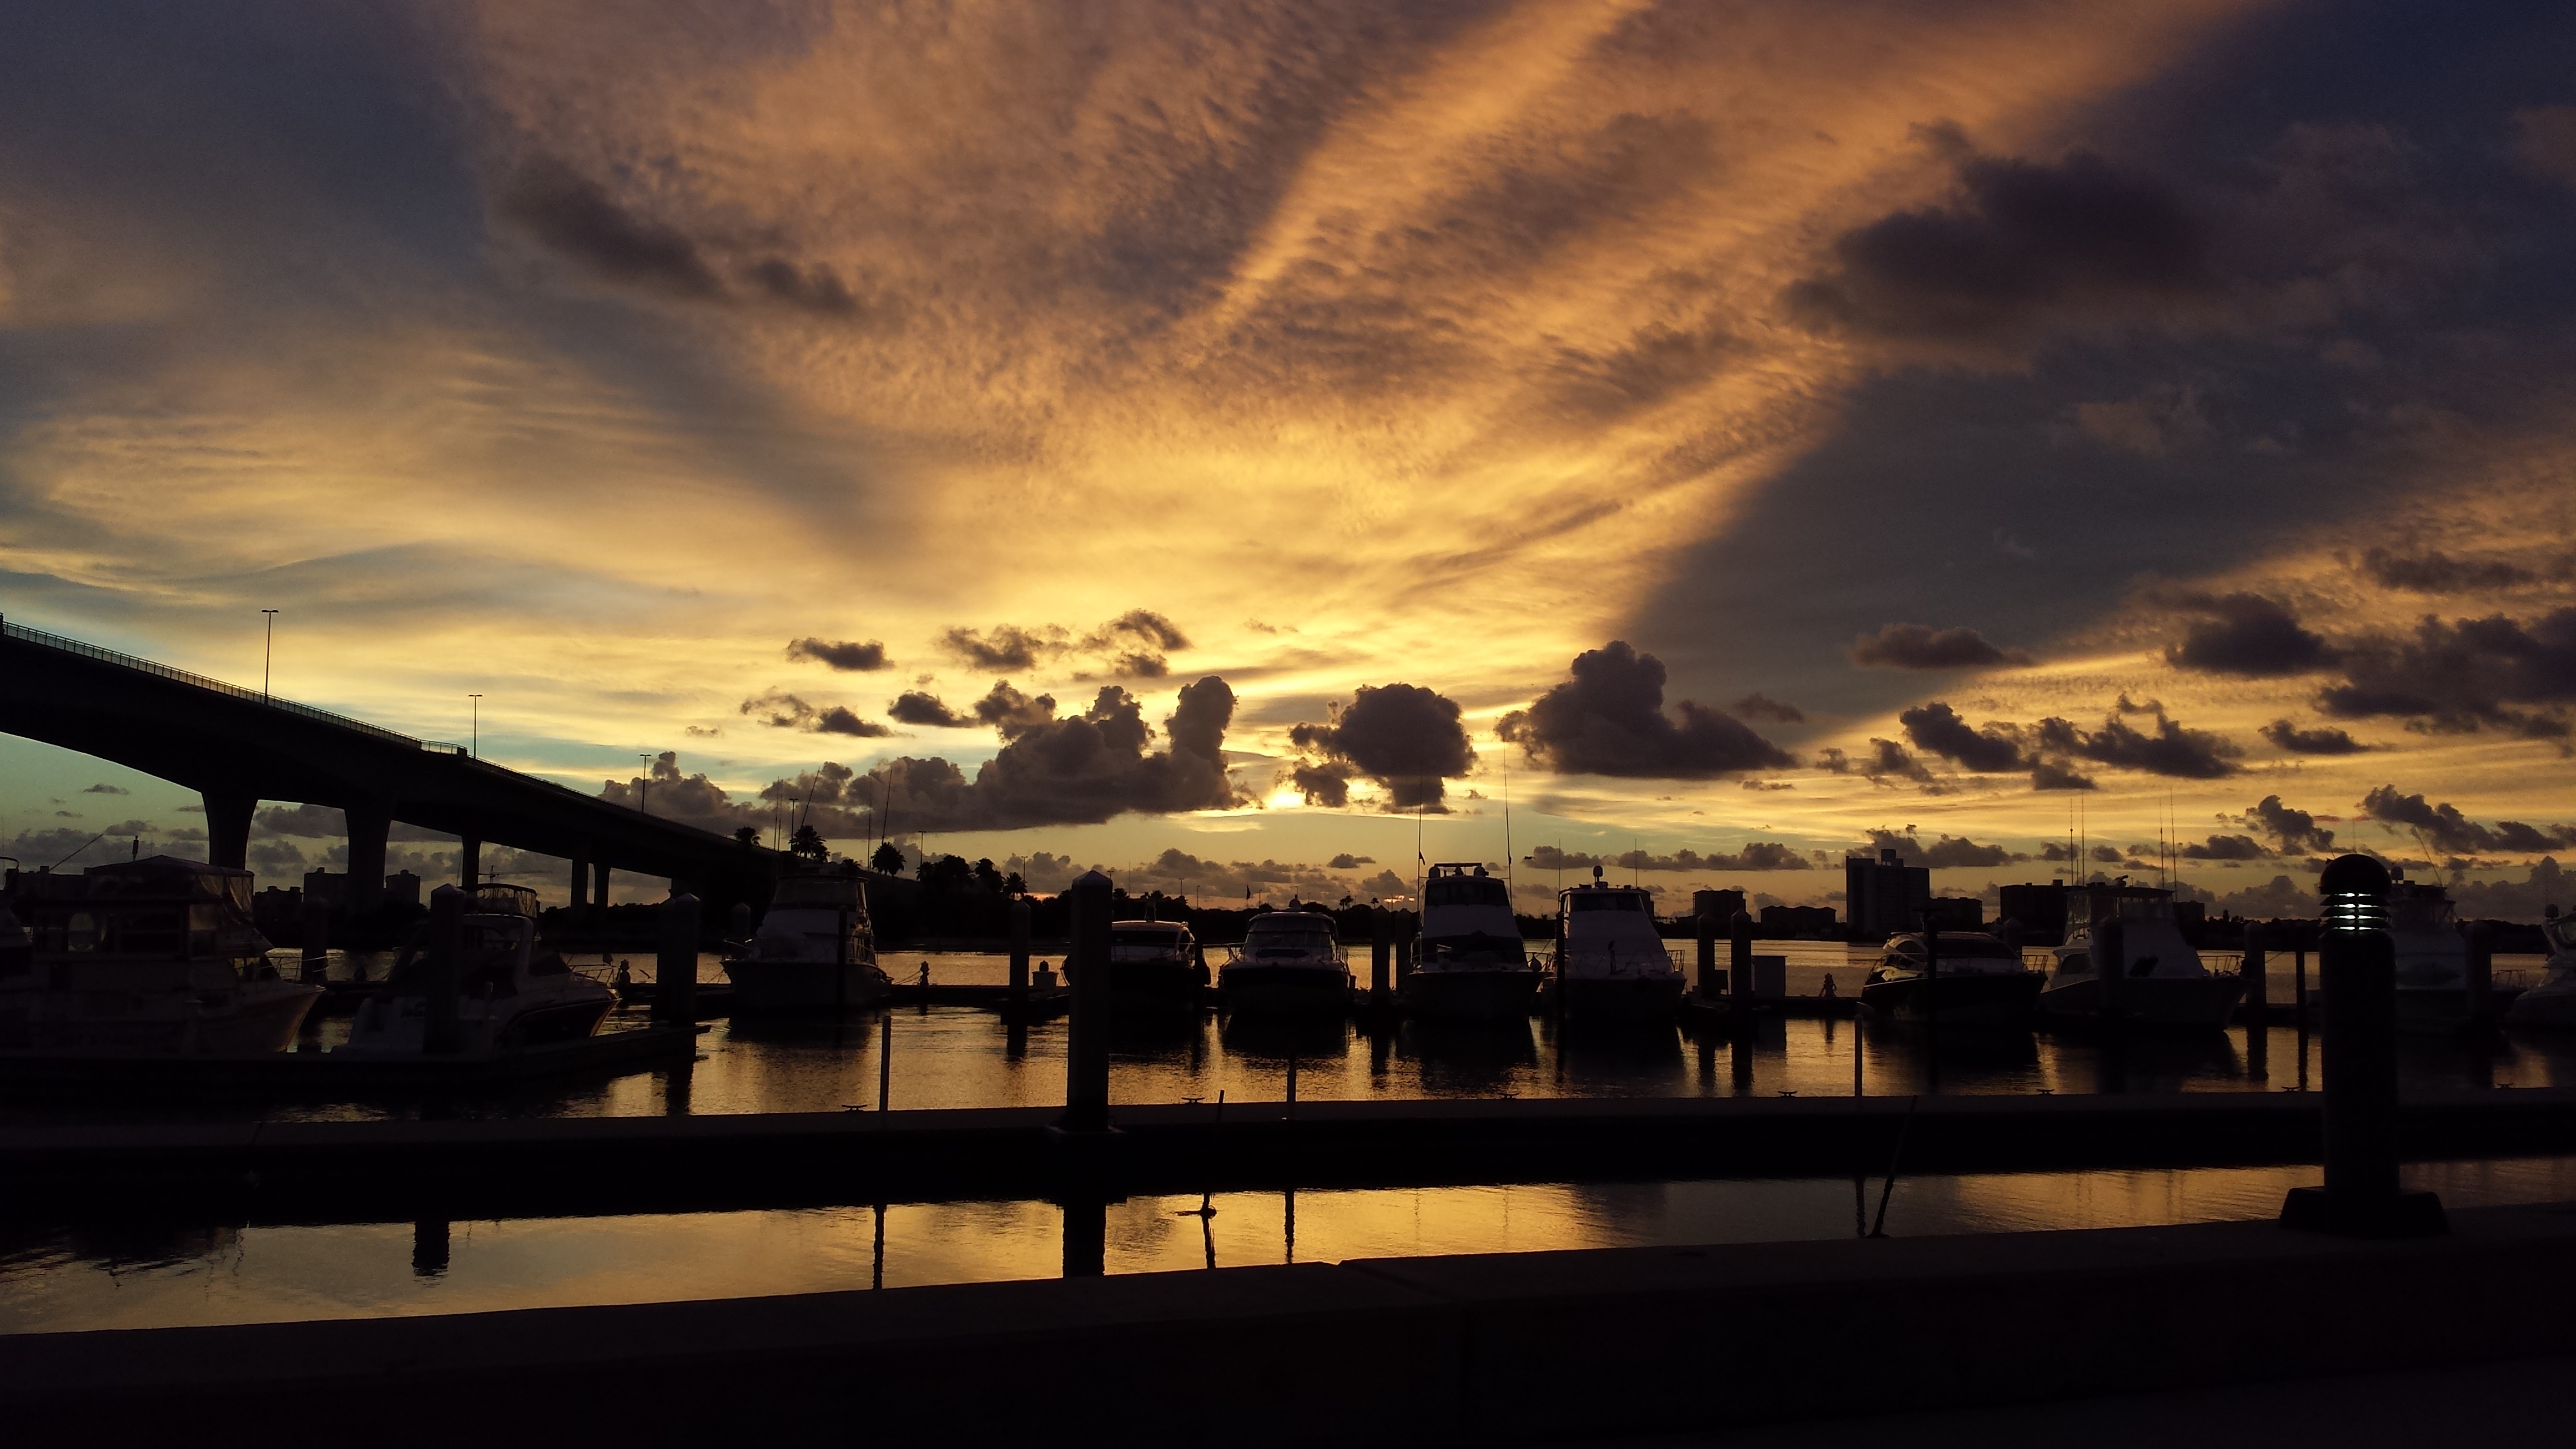
beach, sea, coast, ocean, horizon, cloud, sky, sunrise, sunset, skyline, night, sunlight, morning, dawn, cityscape, vacation, travel, dusk, evening, reflection, harbor, marina, boats, clearwater, county, florida, pinellas